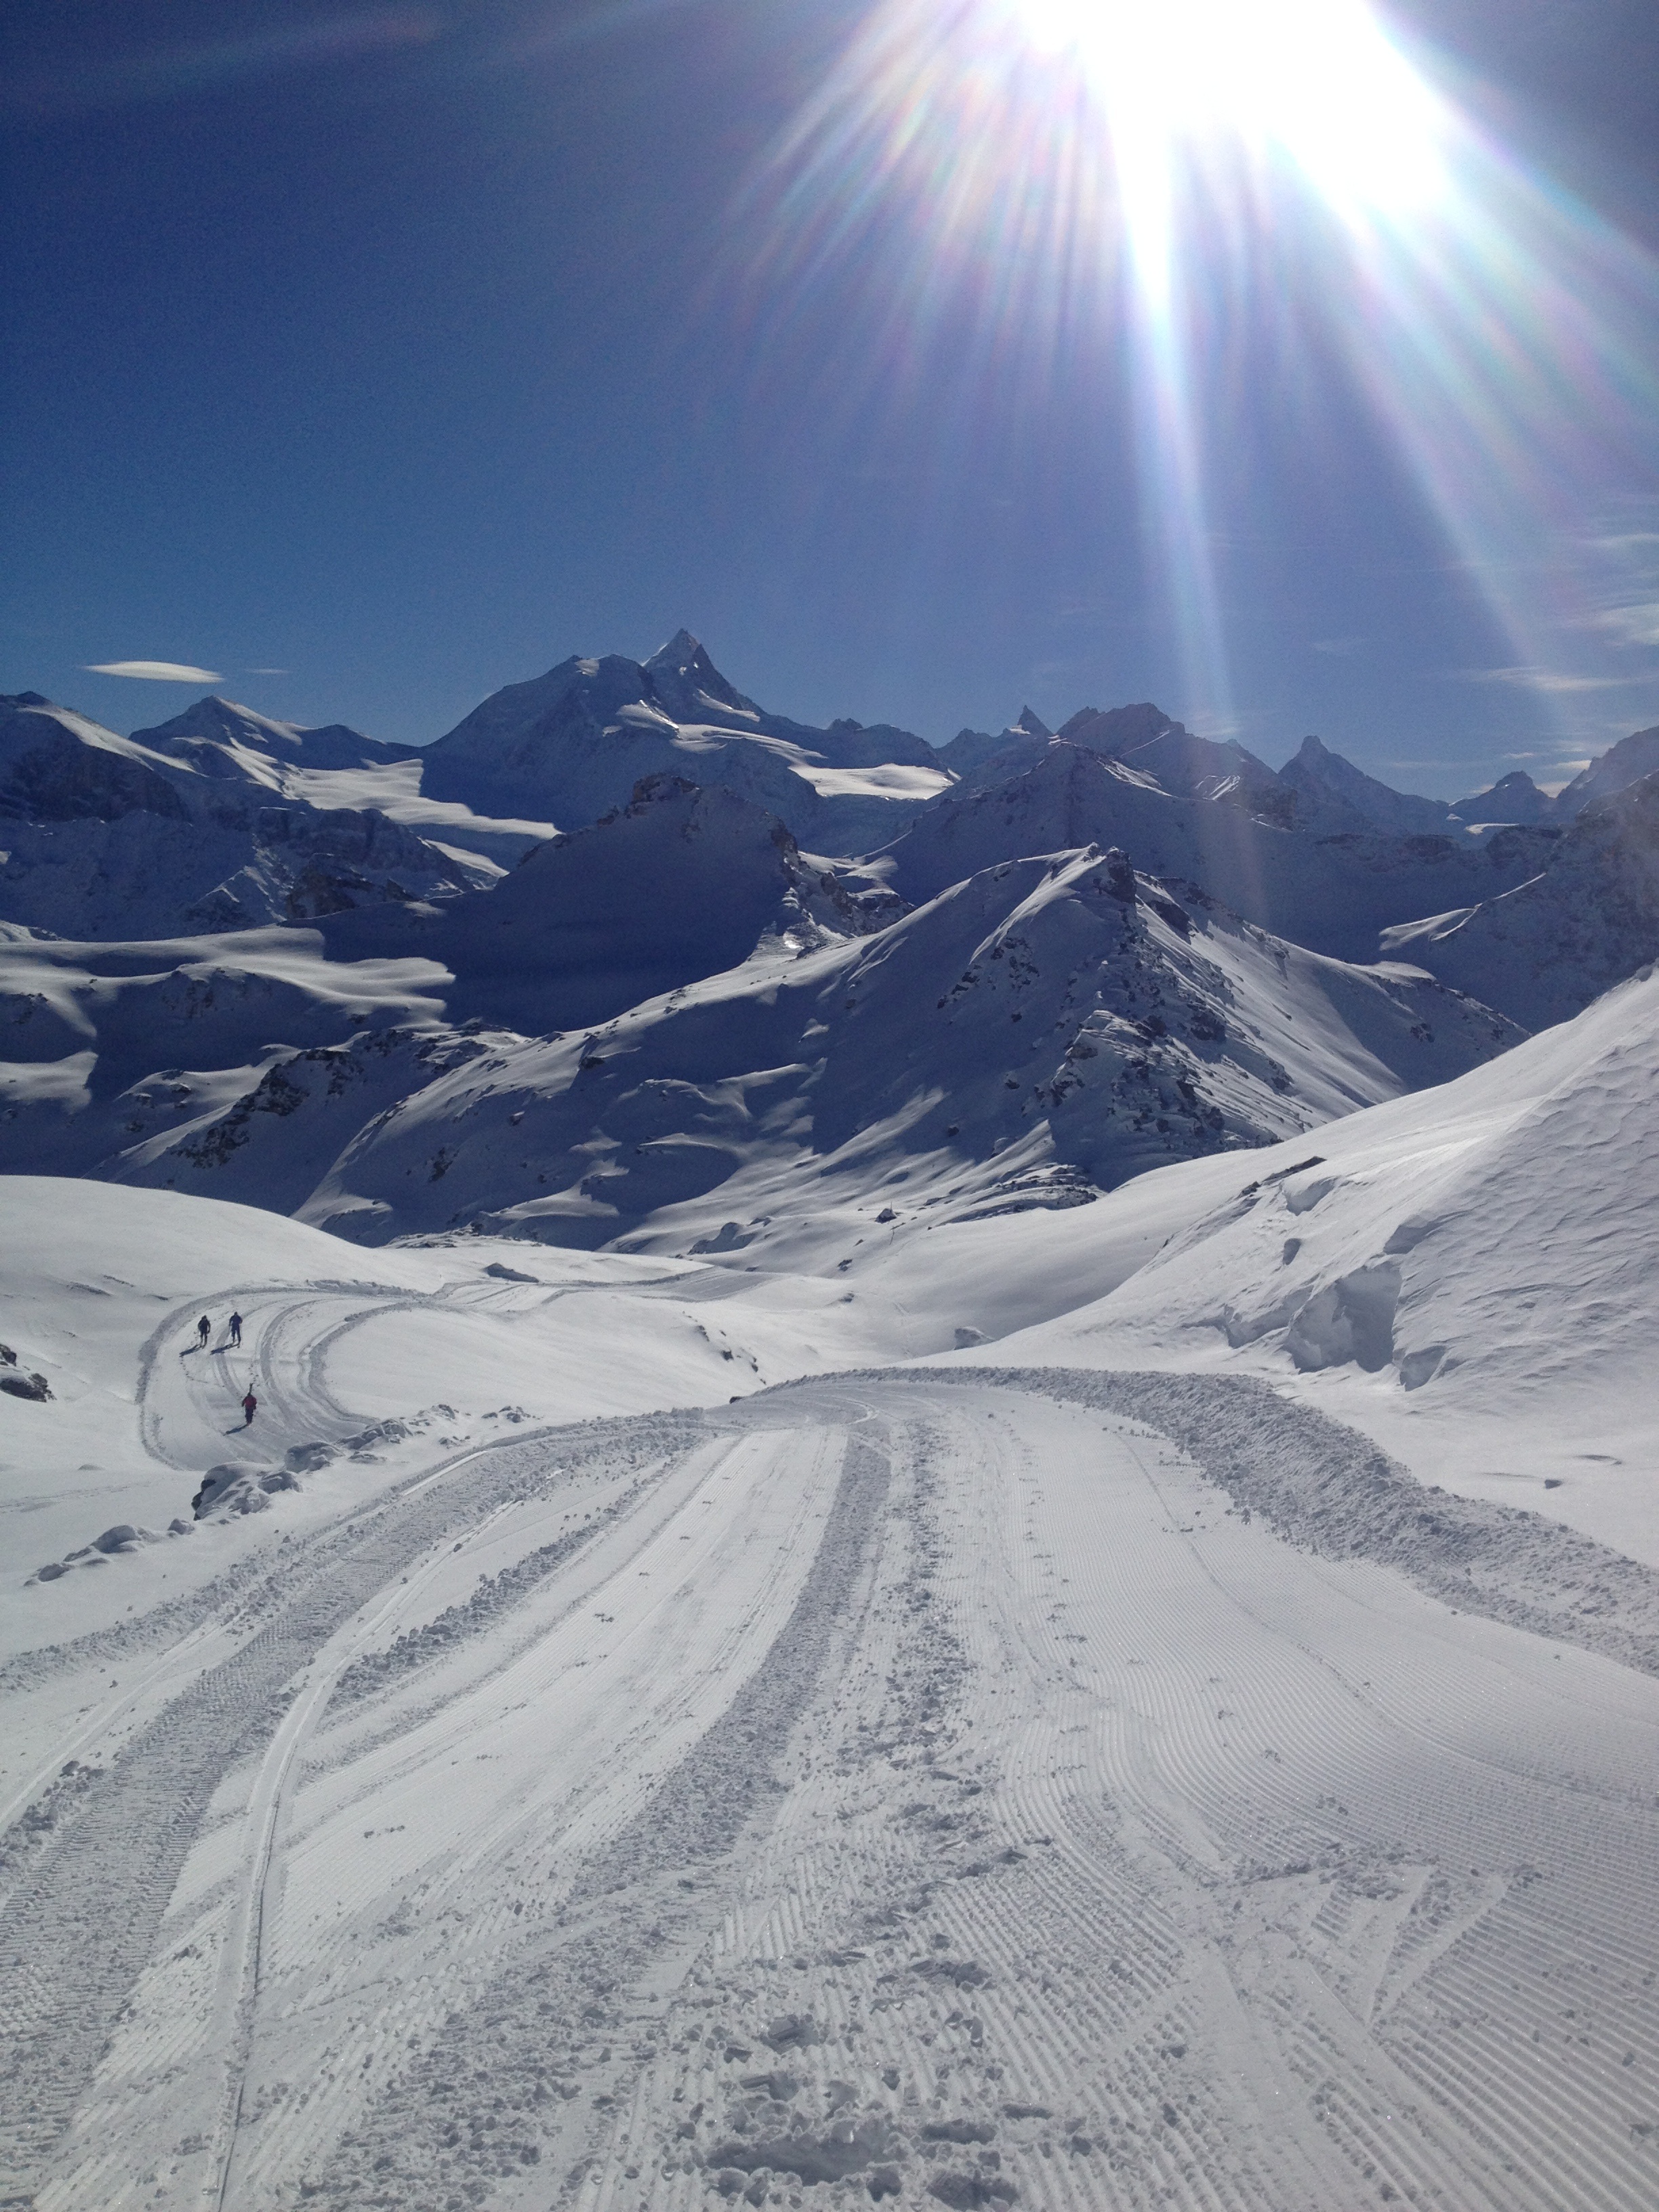
mountain, snow, winter, sun, mountain range, weather, skiing, season, summit, winter sport, alps, ski, piste, landform, ski touring, ski mountaineering, ski equipment, mountainous landforms, geological phenomenon